El último cartucho

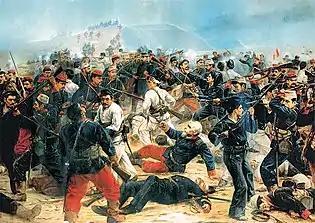

El último cartucho (Spanish for "The Last Cartridge") is an 1899 oil painting by Peruvian painter Juan Lepiani. It forms part of the collection of the Combatants of the Morro de Arica Museum.